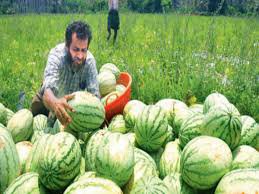
Label: Watermelon